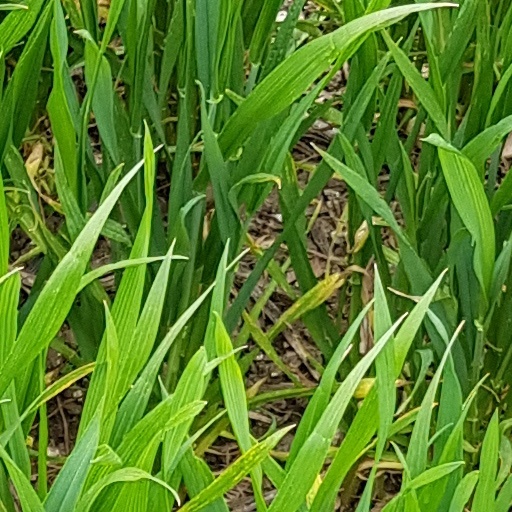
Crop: wheat